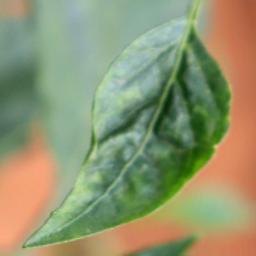
Label: mites_and_trips